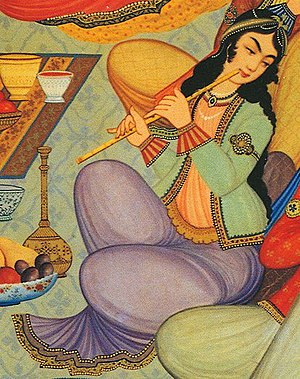
Langfløjte
Billede af kvinde, der spiller på Ney,